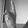
ASL letter: K